Aashayein foundation

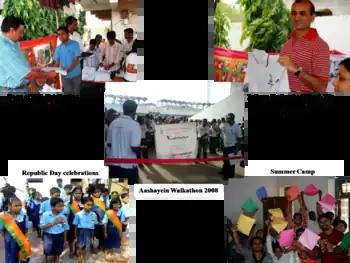
Events

Target Audience: 70 kids of BMKS, their parents, 300 students from three orphanages: Sumangali Ashram (RT nagar), Asha deep (Queens Road) and Sneha Nilaya (Lanford gardens)